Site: saxony
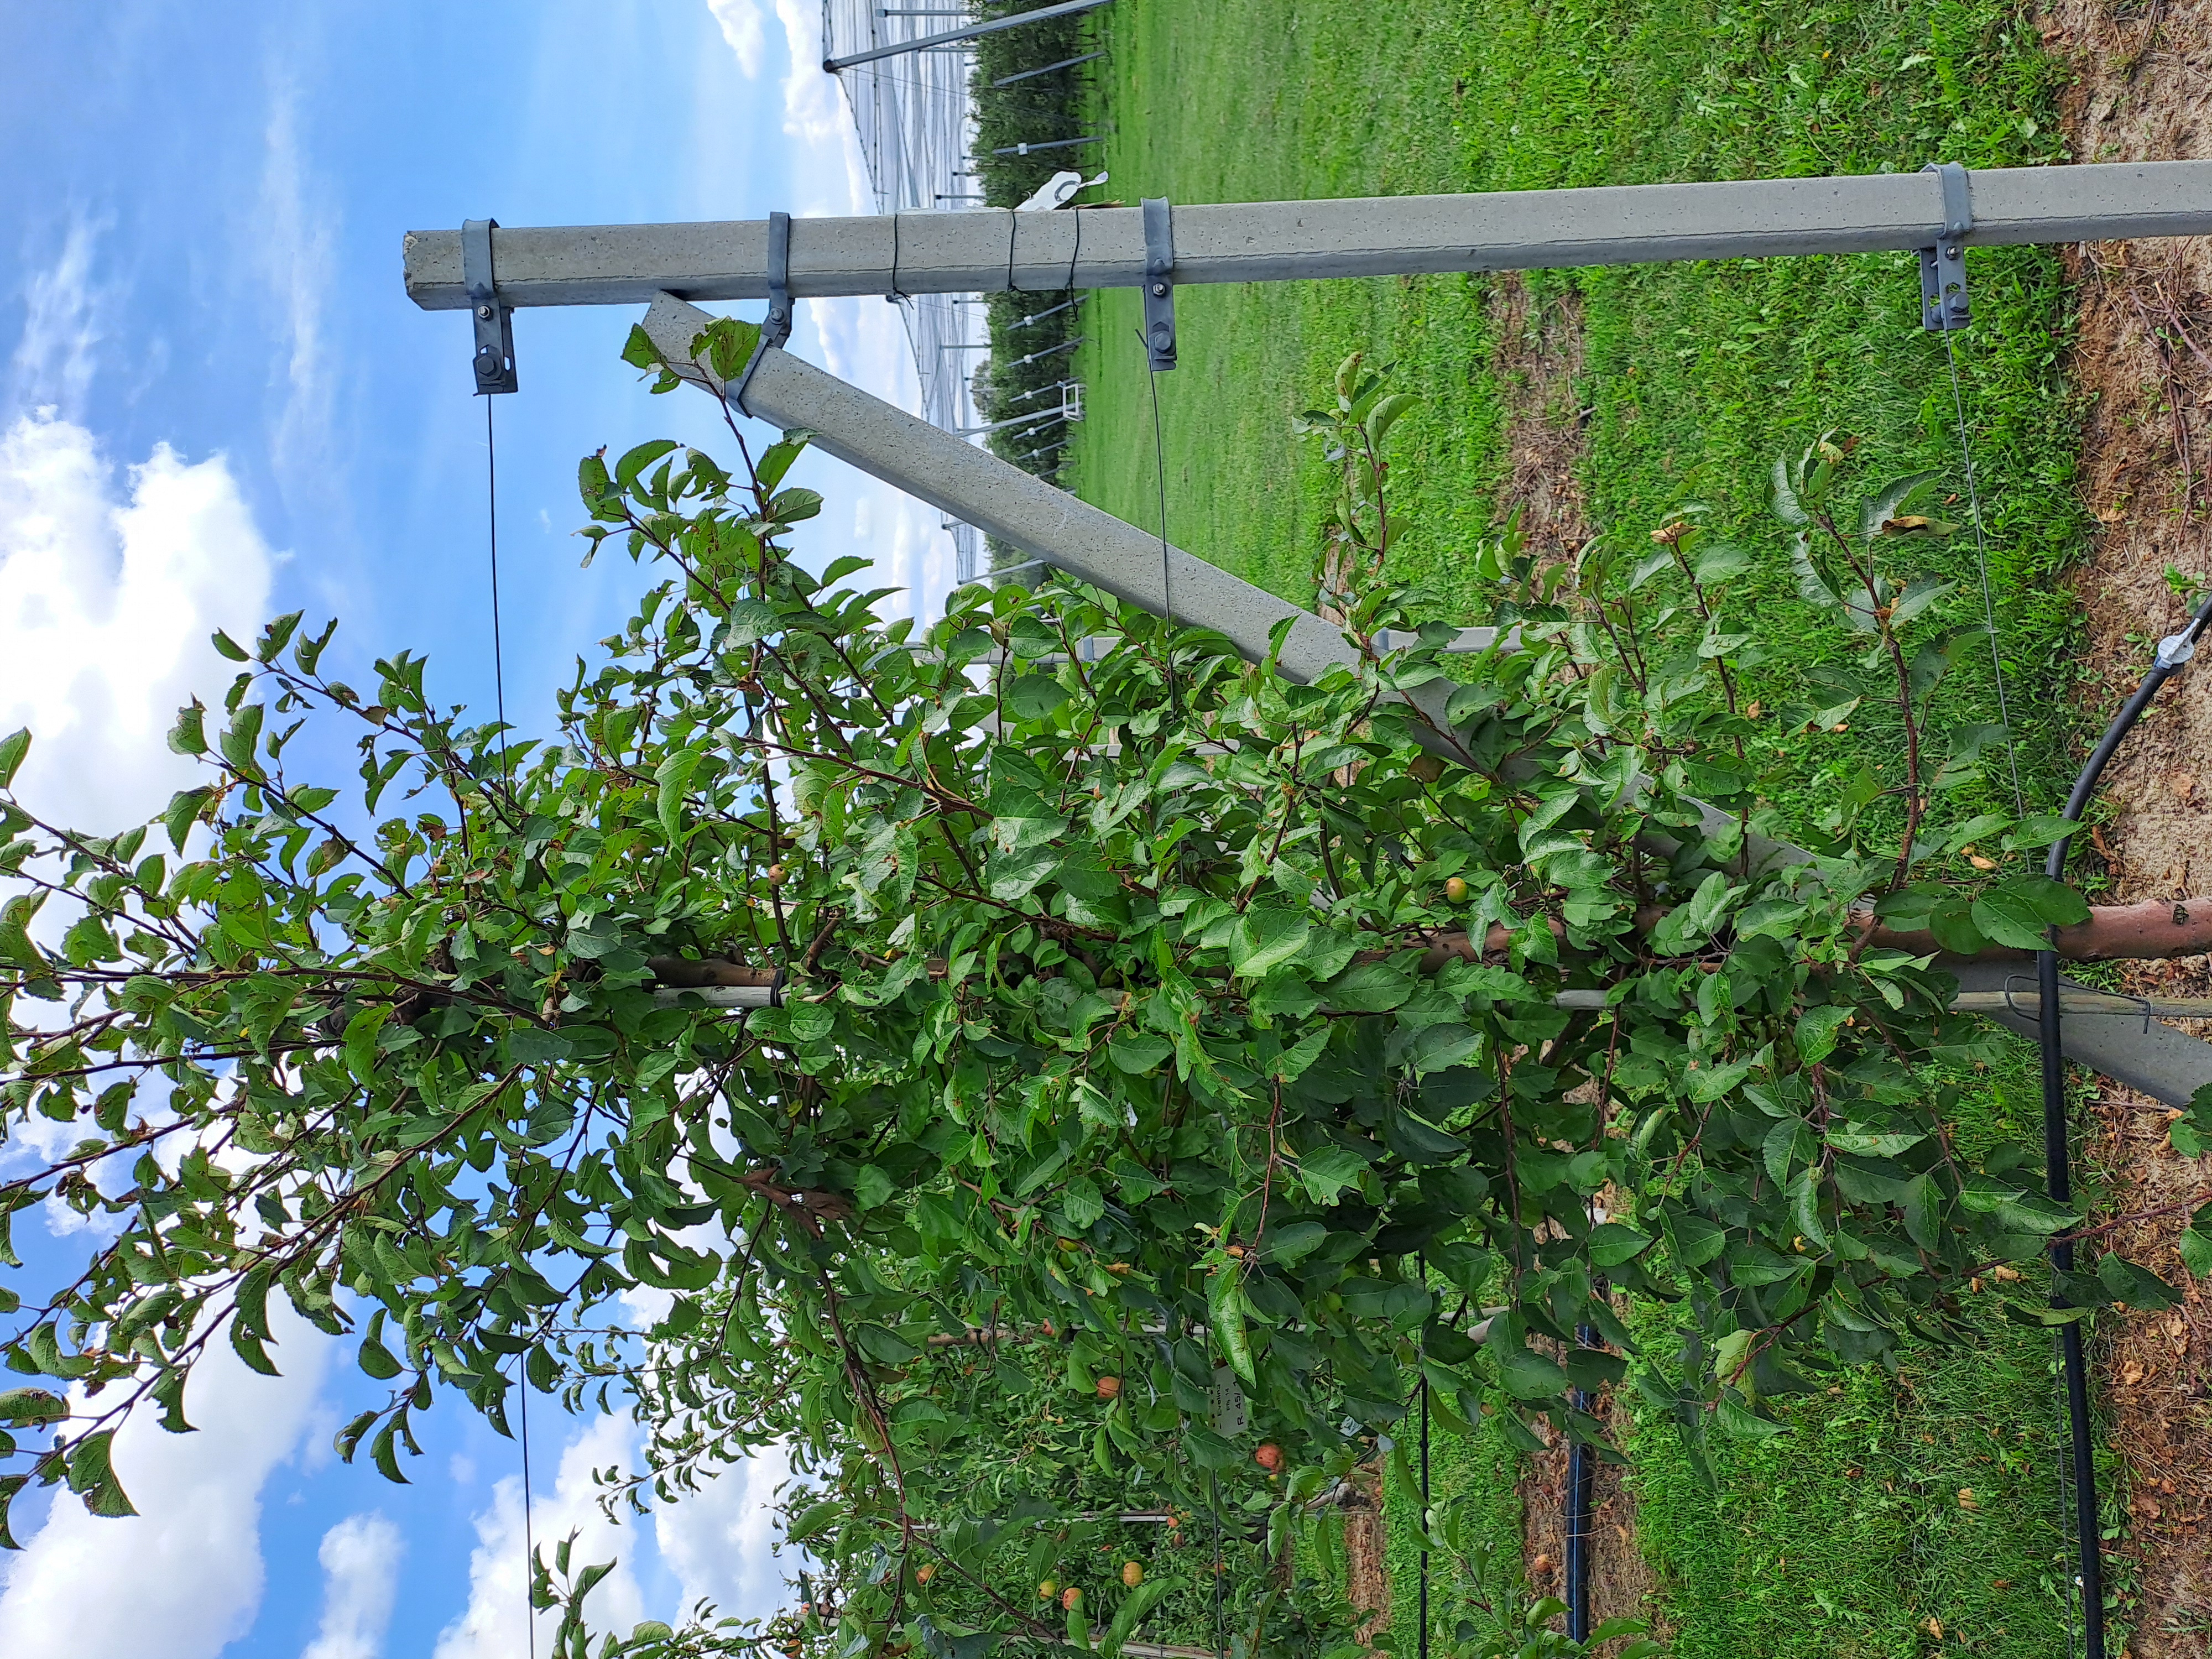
Growth stage (BBCH 85): Maturity of fruit and seed